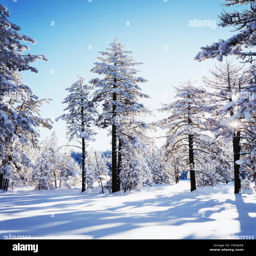
on a winter morning through a snow - covered forest